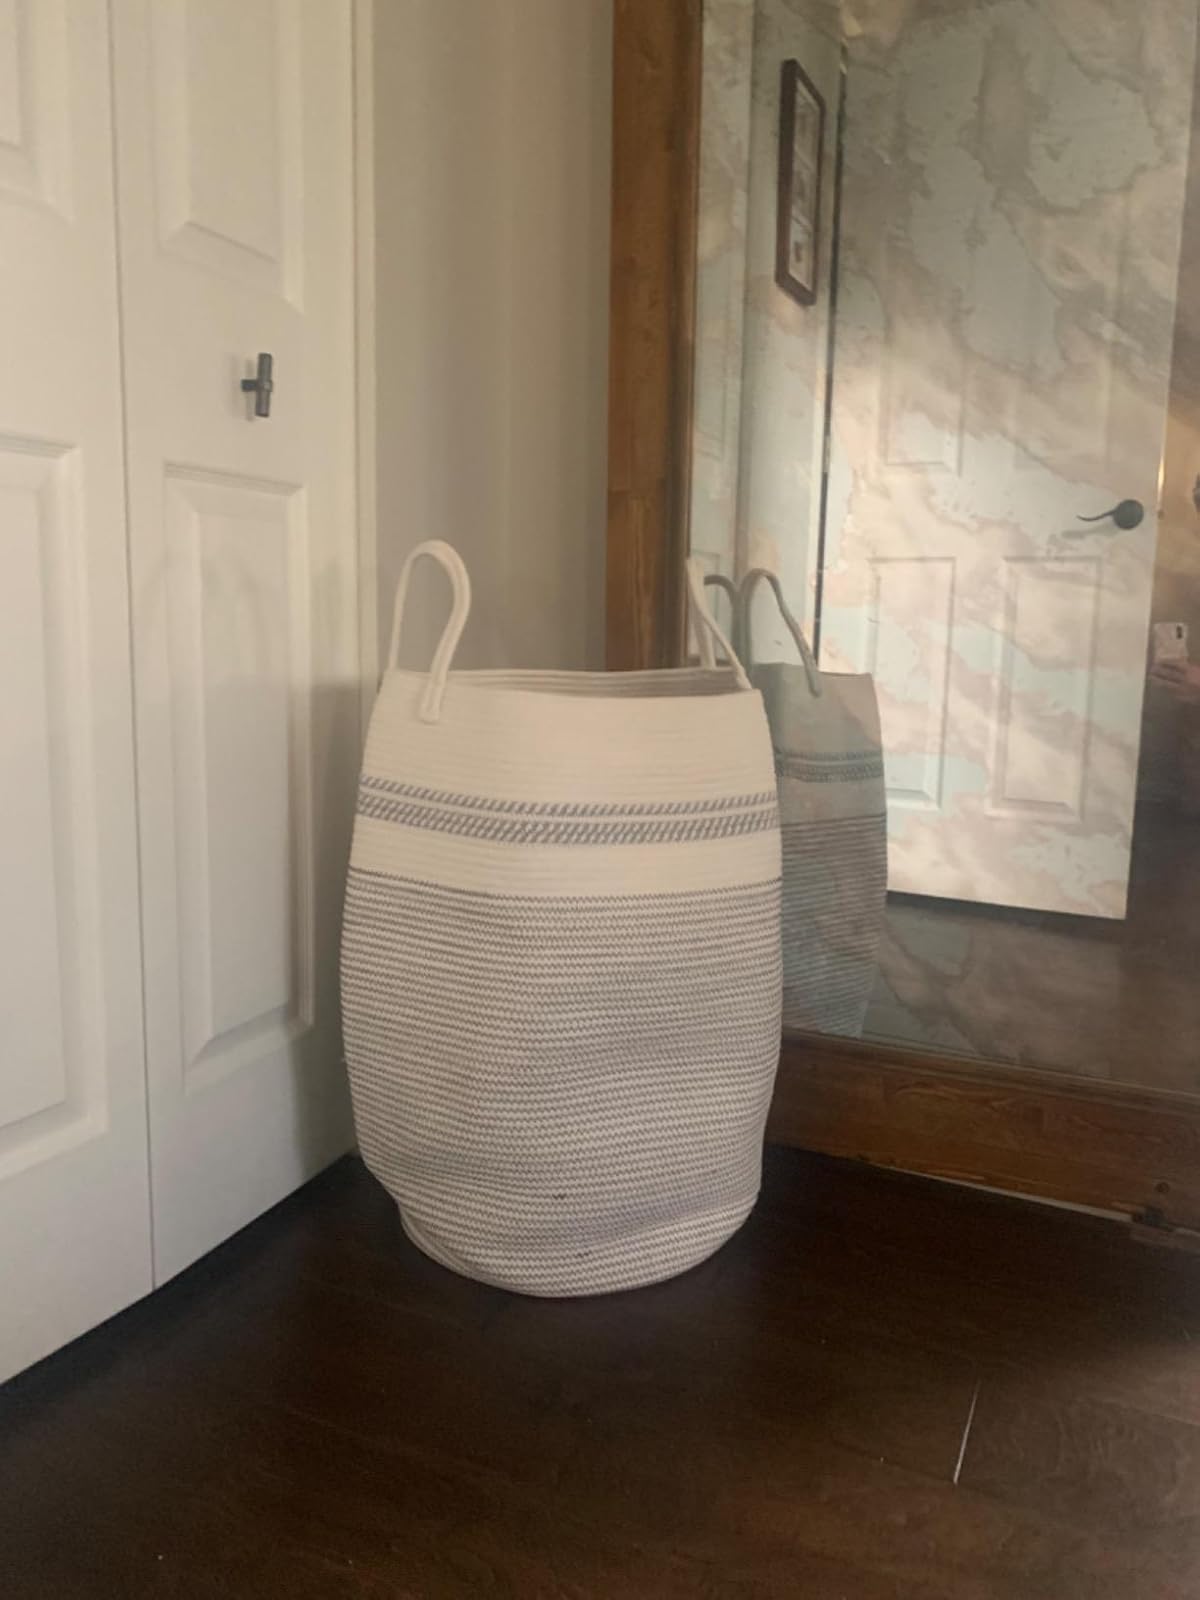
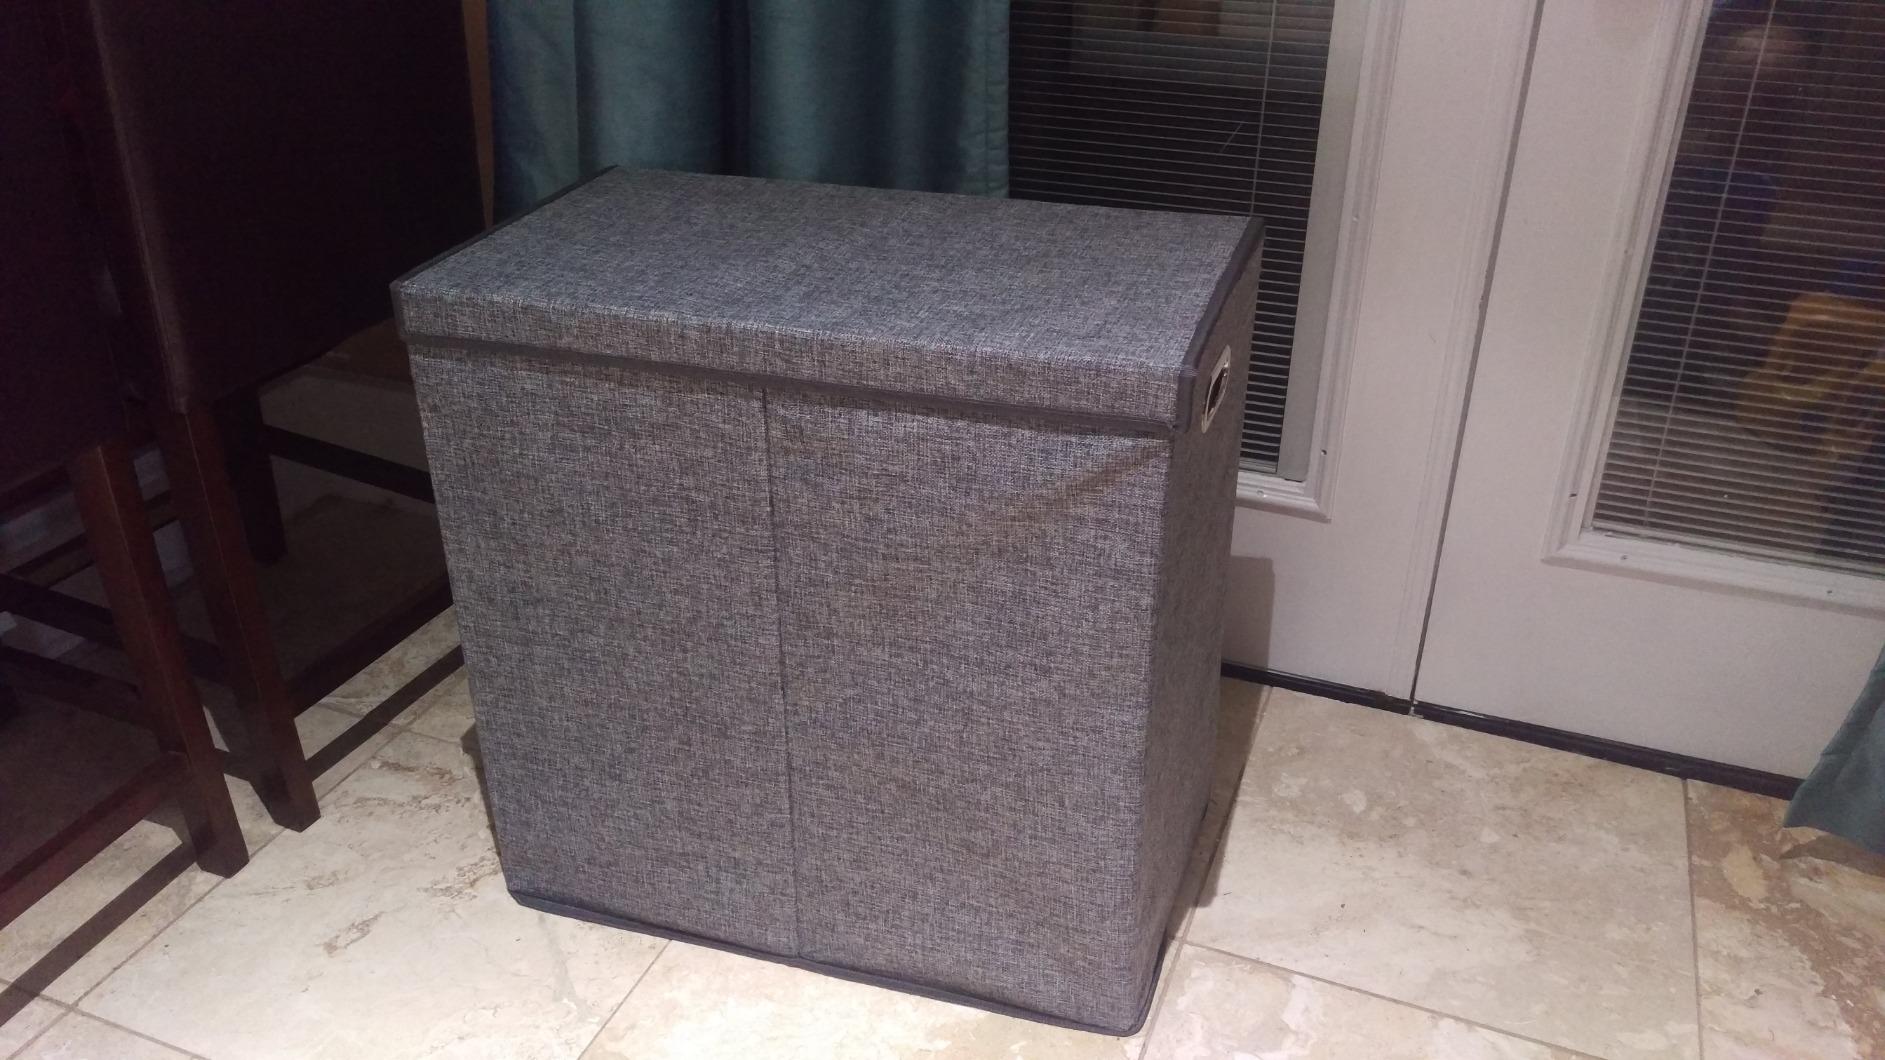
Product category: items_hamper
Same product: no